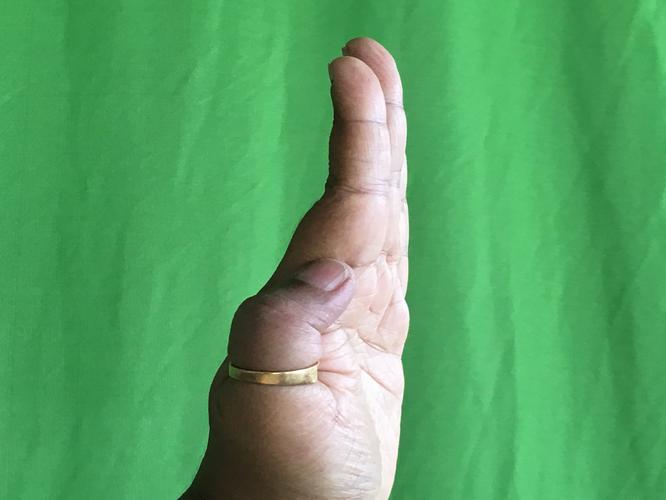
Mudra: Pathaka
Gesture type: single_hand